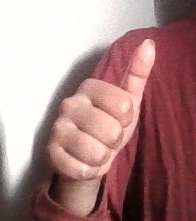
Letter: aleff